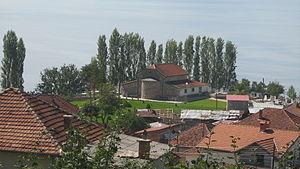
Elchani est un village du sud-ouest de la Macédoine du Nord, situé dans la municipalité d'Ohrid. Le village comptait 590 habitants en 2002.